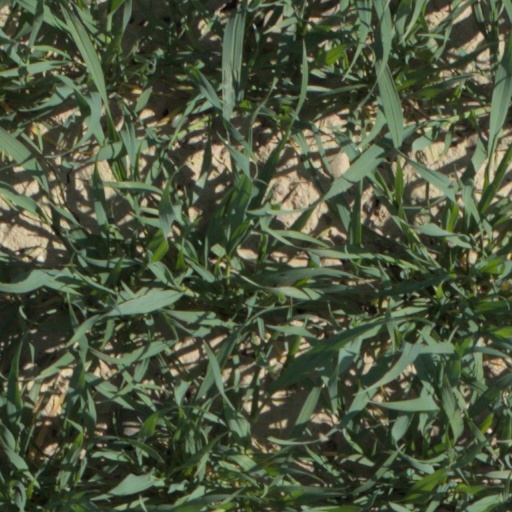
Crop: wheat